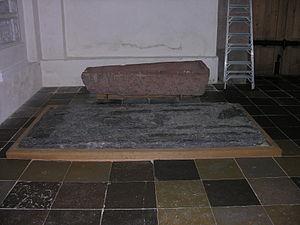
La numérotation des monarques danois avérés est influencée par l'existence de rois antérieurs, dont l'existence est sujette à caution, et non relevés ici.